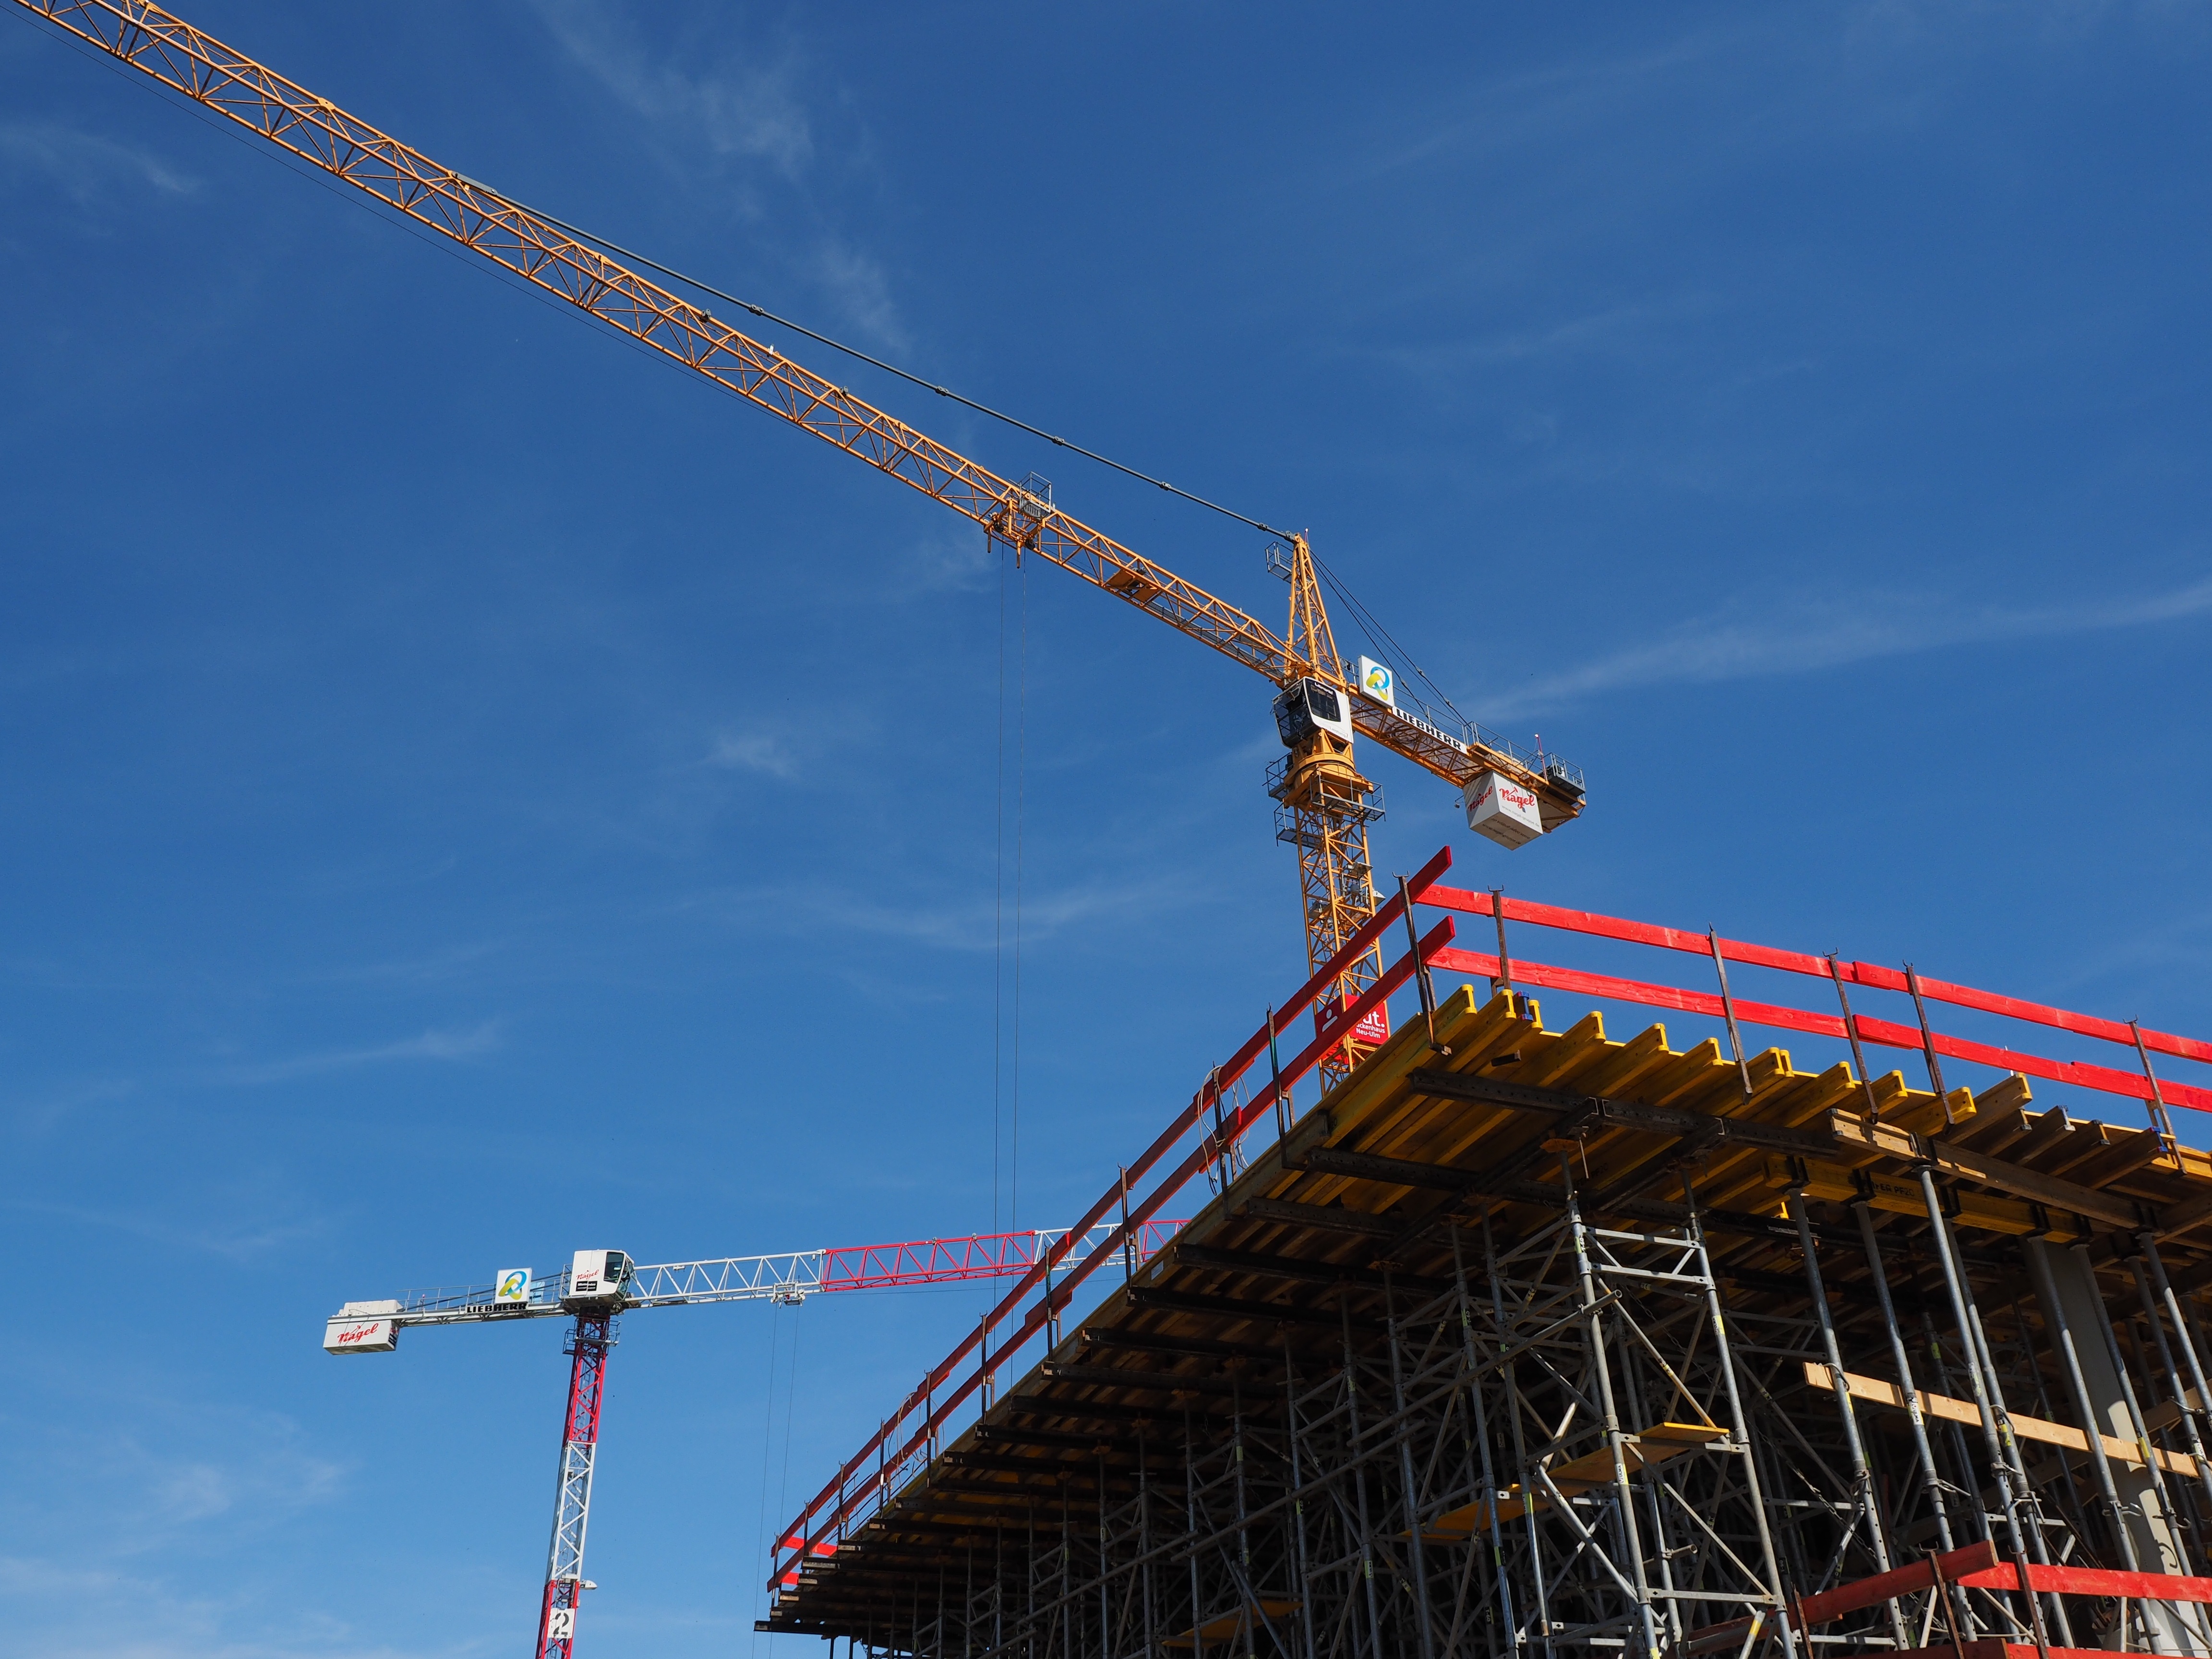
technology, construction, vehicle, amusement park, mast, crane, site, baukran, construction work, crane boom, construction equipment, amusement ride